Phoenix Shot Tower

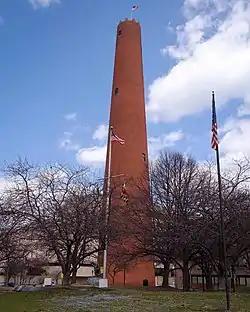
Phoenix Shot Tower

The Phoenix Shot Tower, also known as the Old Baltimore Shot Tower, is a red brick shot tower, tall, located near the downtown, Jonestown (also known later as Old Town), and Little Italy communities of East Baltimore, in Maryland. The tower was built in less than 6 months. When it was completed in 1828 it was the tallest structure in the United States.